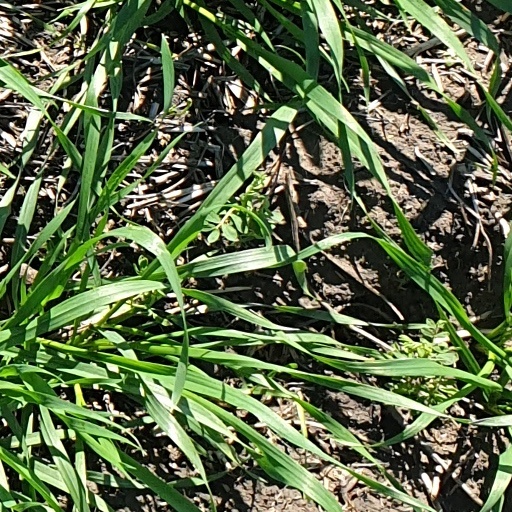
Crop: wheat